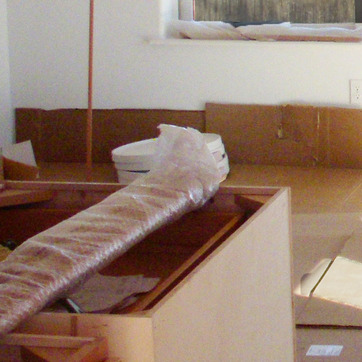
Material: plastic